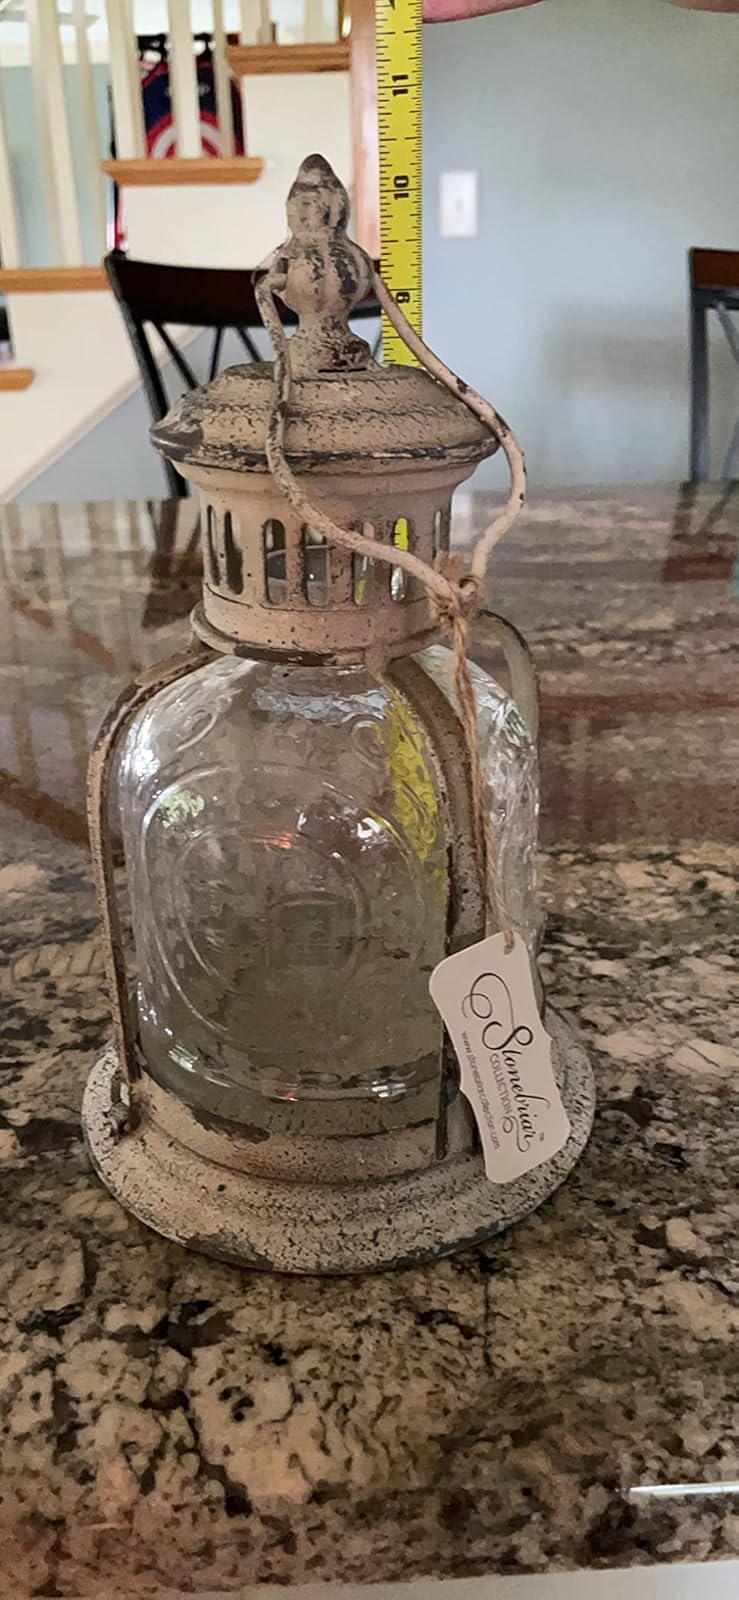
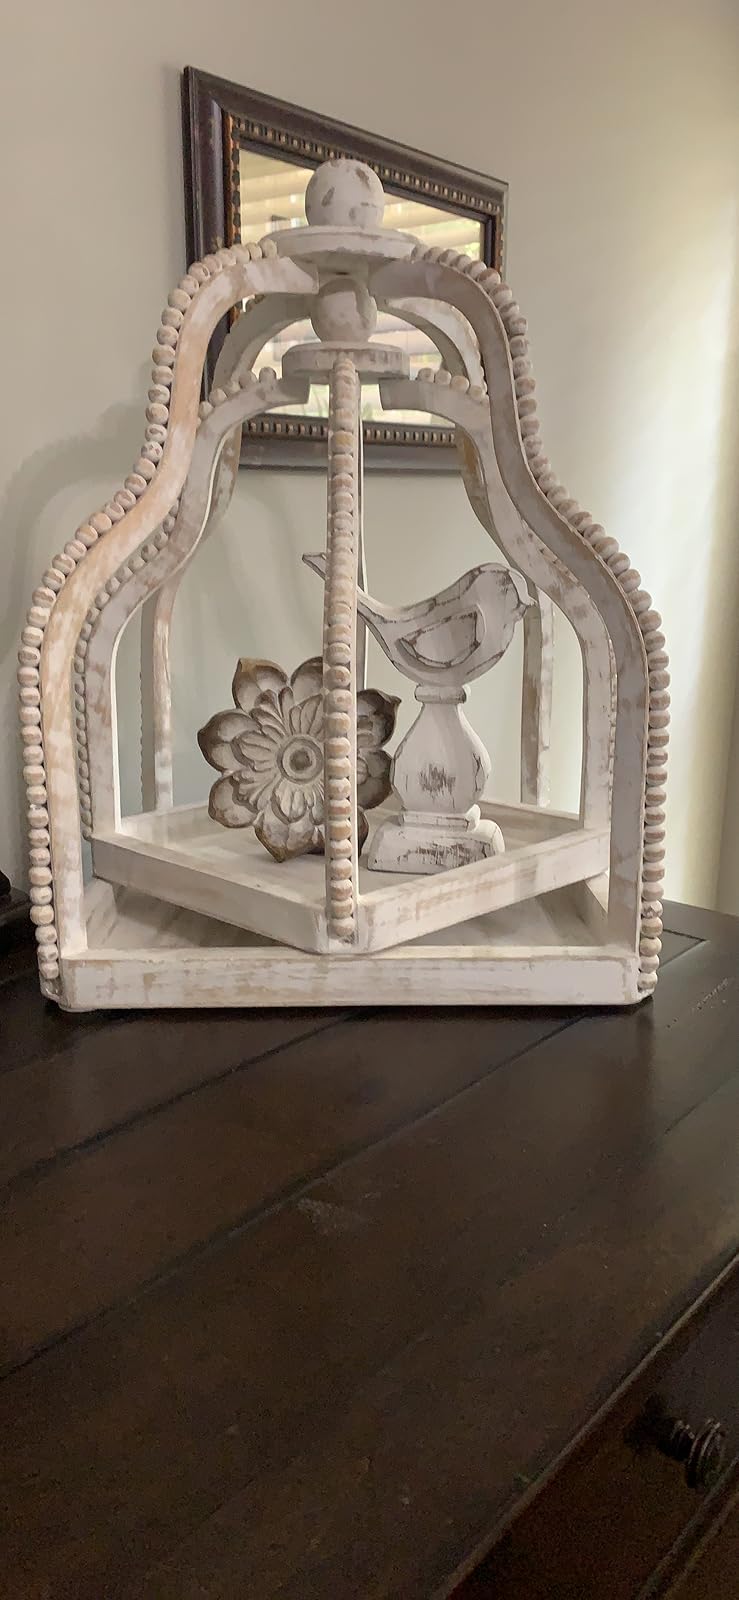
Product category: lantern
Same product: no